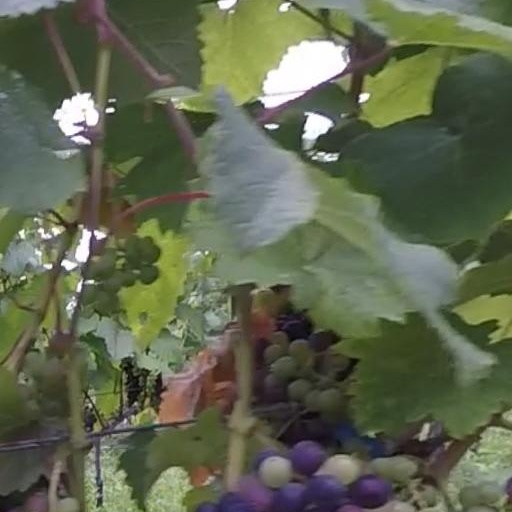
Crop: grape